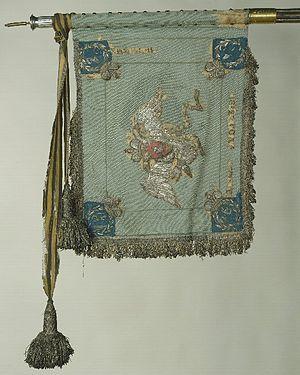
Le Ruban de Saint-Georges est un des symboles les plus connus et les plus utilisés en Russie pour symboliser la valeur militaire.